Bicycle wheel

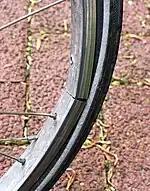
Broken rim after a bicycle/car-door collision

Conventional metallic bicycle wheels have 24, 28, 32 or 36 spokes. Wheels on tandems and BMX often have 40 or 48 spokes to support additional stresses and weight. Lowrider bicycles may have as many as 144 spokes per wheel.